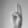
ASL letter: U